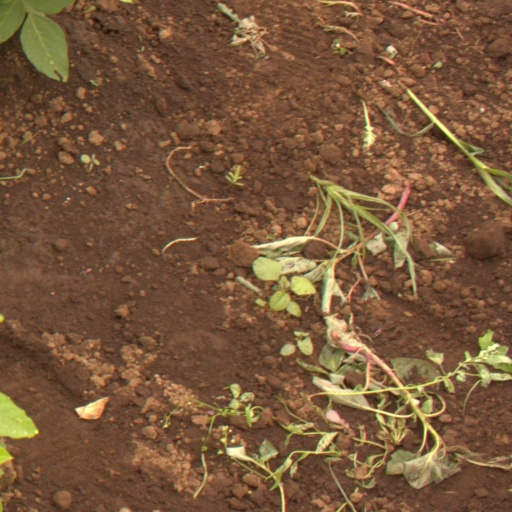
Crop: soybean